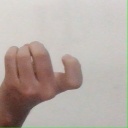
अक्षर: ज